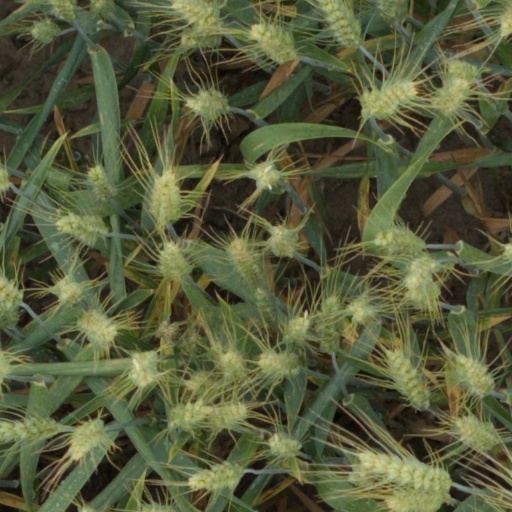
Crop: wheat